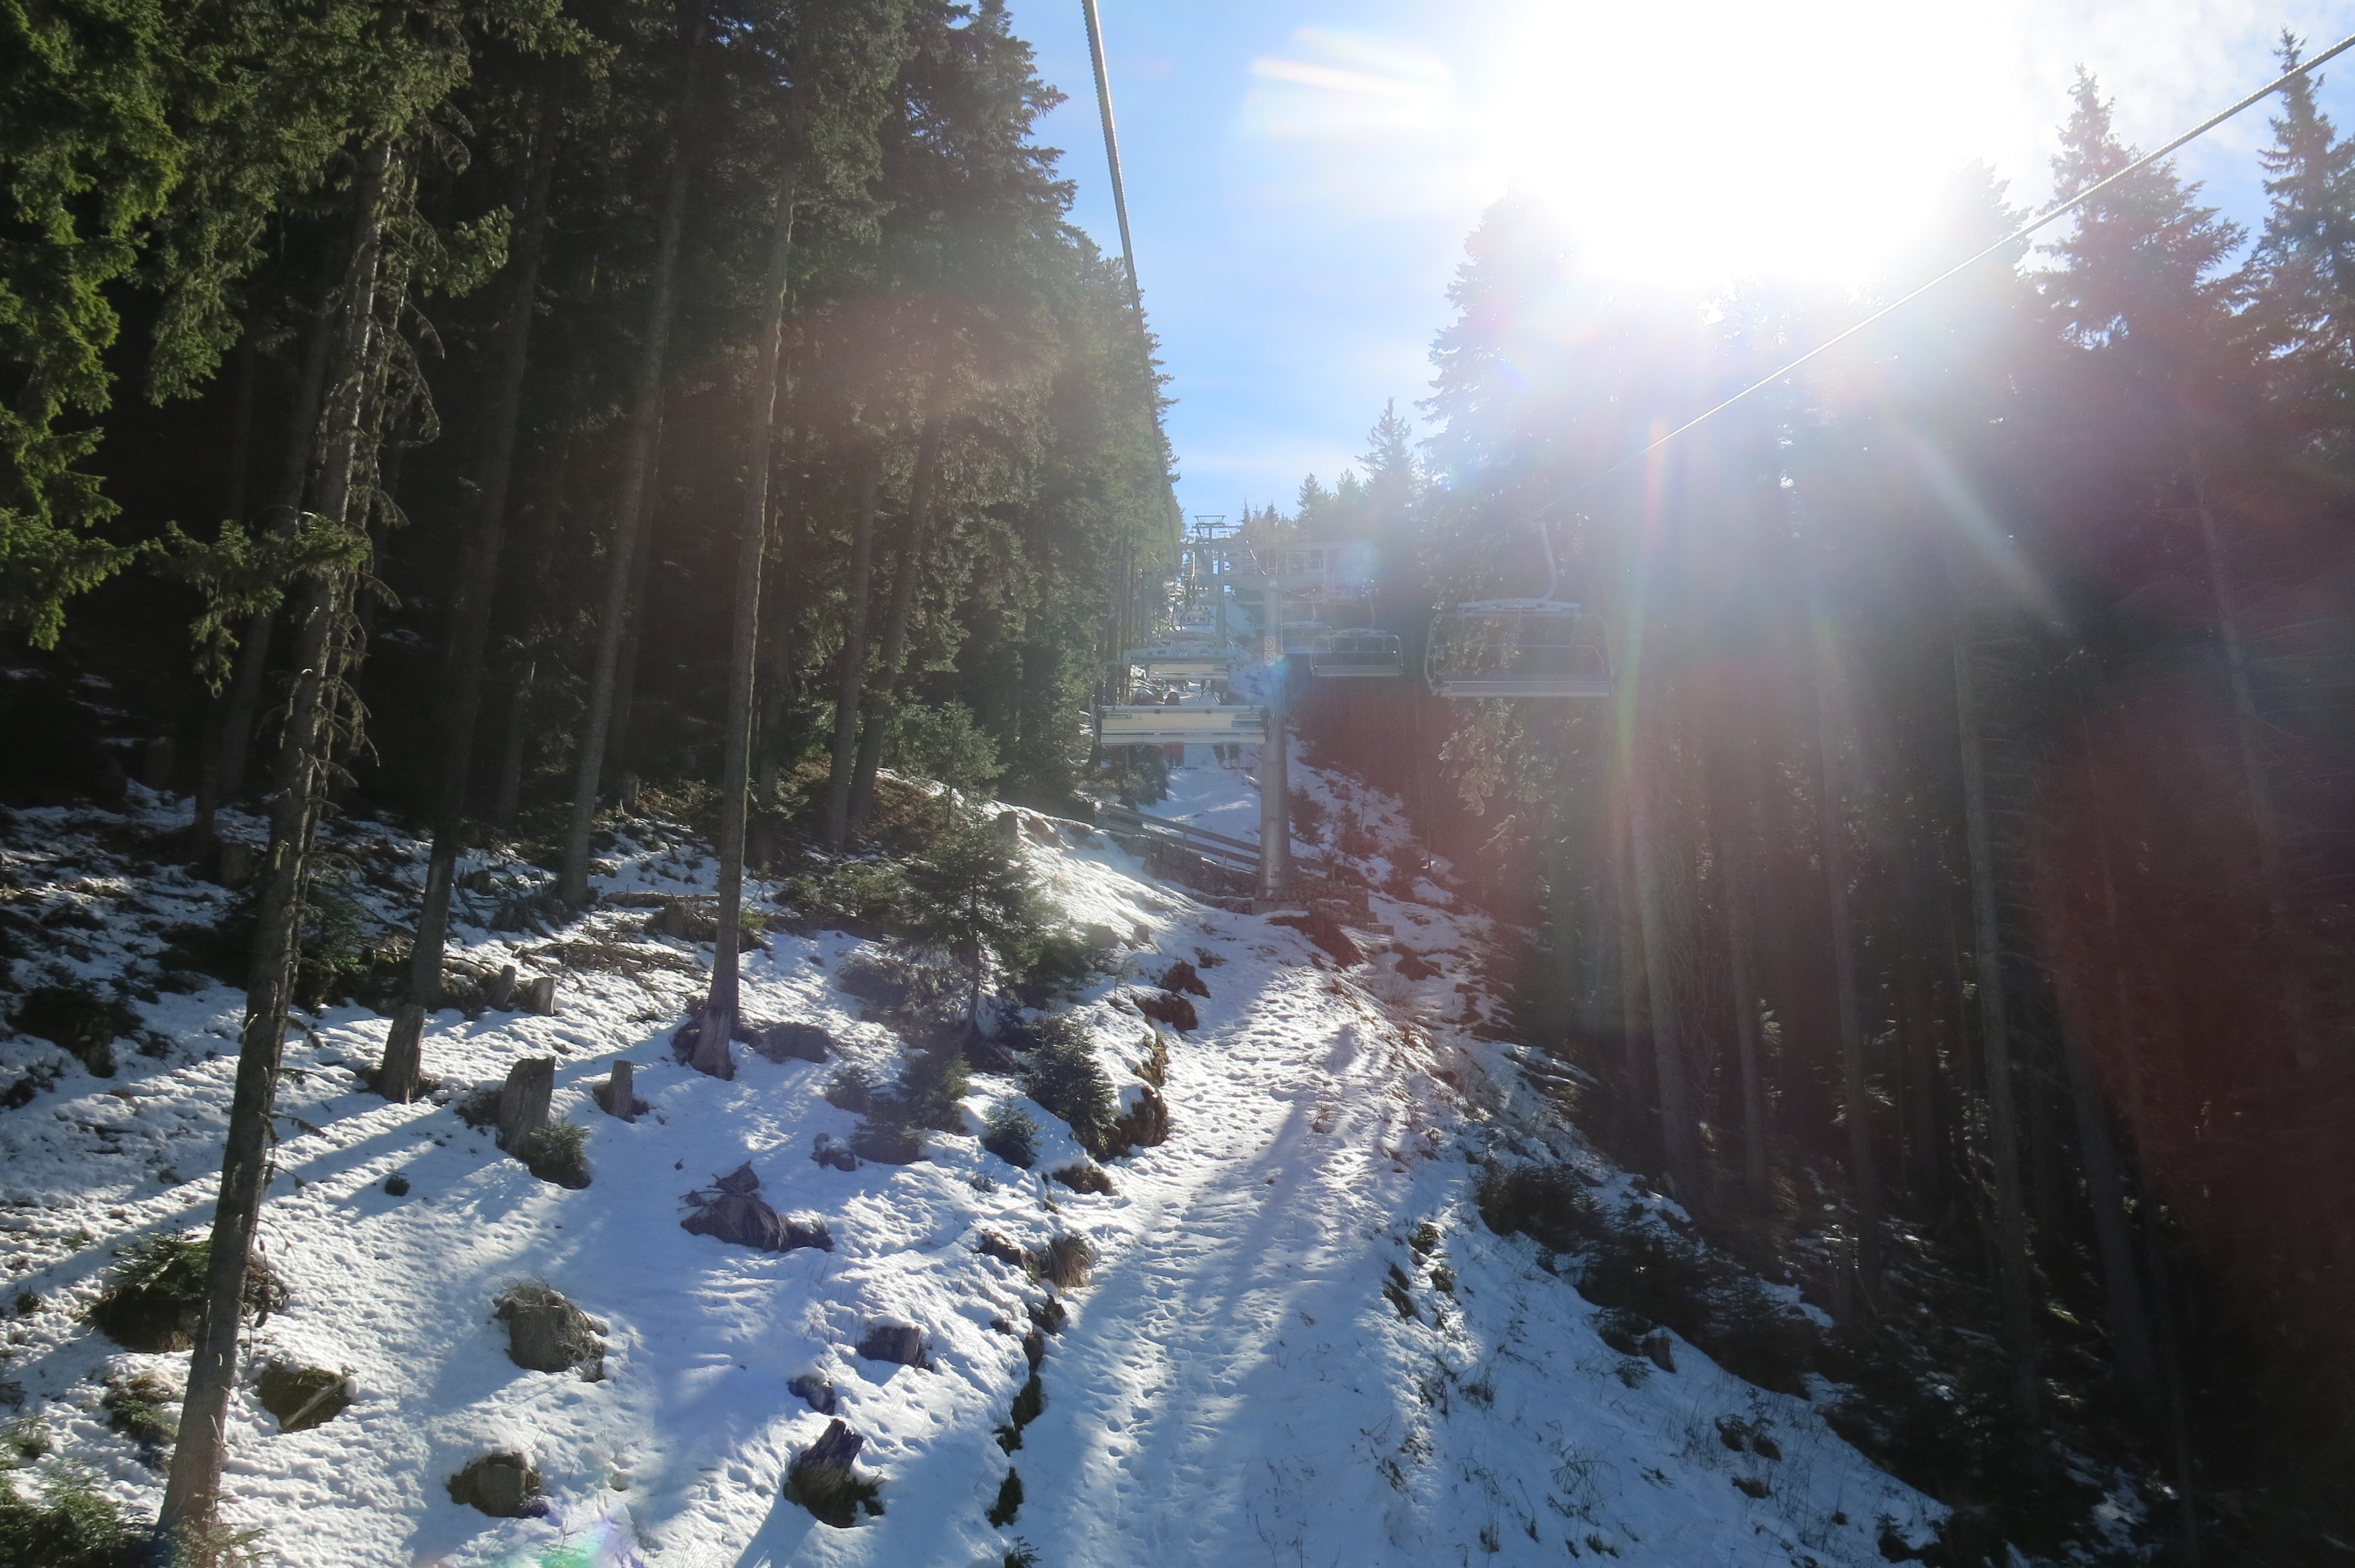
tree, forest, mountain, snow, winter, trail, sunlight, morning, weather, season, atmospheric phenomenon